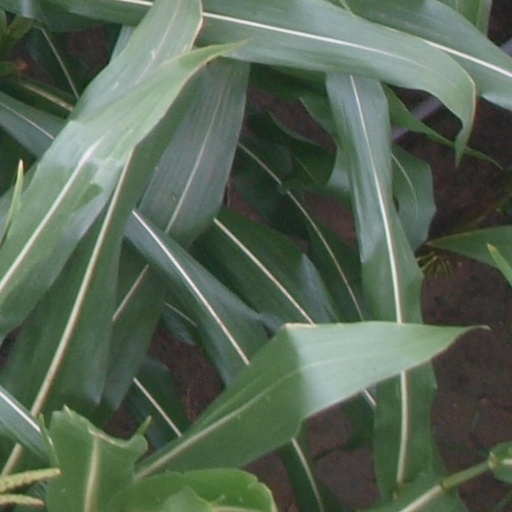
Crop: maize; corn